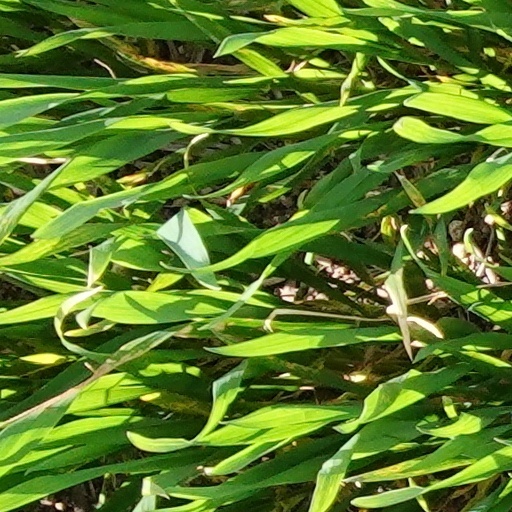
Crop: wheat